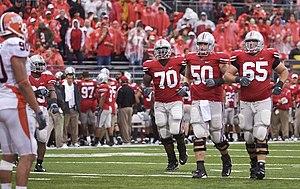
Michael Brewster est un joueur américain de football américain. Il joue actuellement avec les Jaguars de Jacksonville.